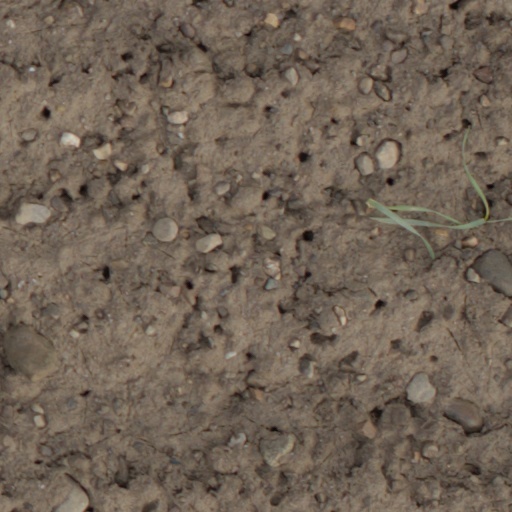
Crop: wheat